Ancestors: The Humankind Odyssey

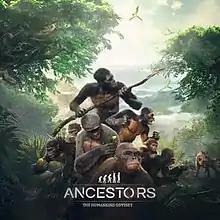

Ancestors: The Humankind Odyssey is a survival game developed by Panache Digital Games and published by Private Division. It was released for Microsoft Windows, PlayStation 4, and Xbox One in August 2019. It was directed by Patrice Désilets. Set in prehistoric Africa, players control hominin species within the evolutionary lineage of modern humans, and are tasked to ensure their survival and facilitate their evolution.